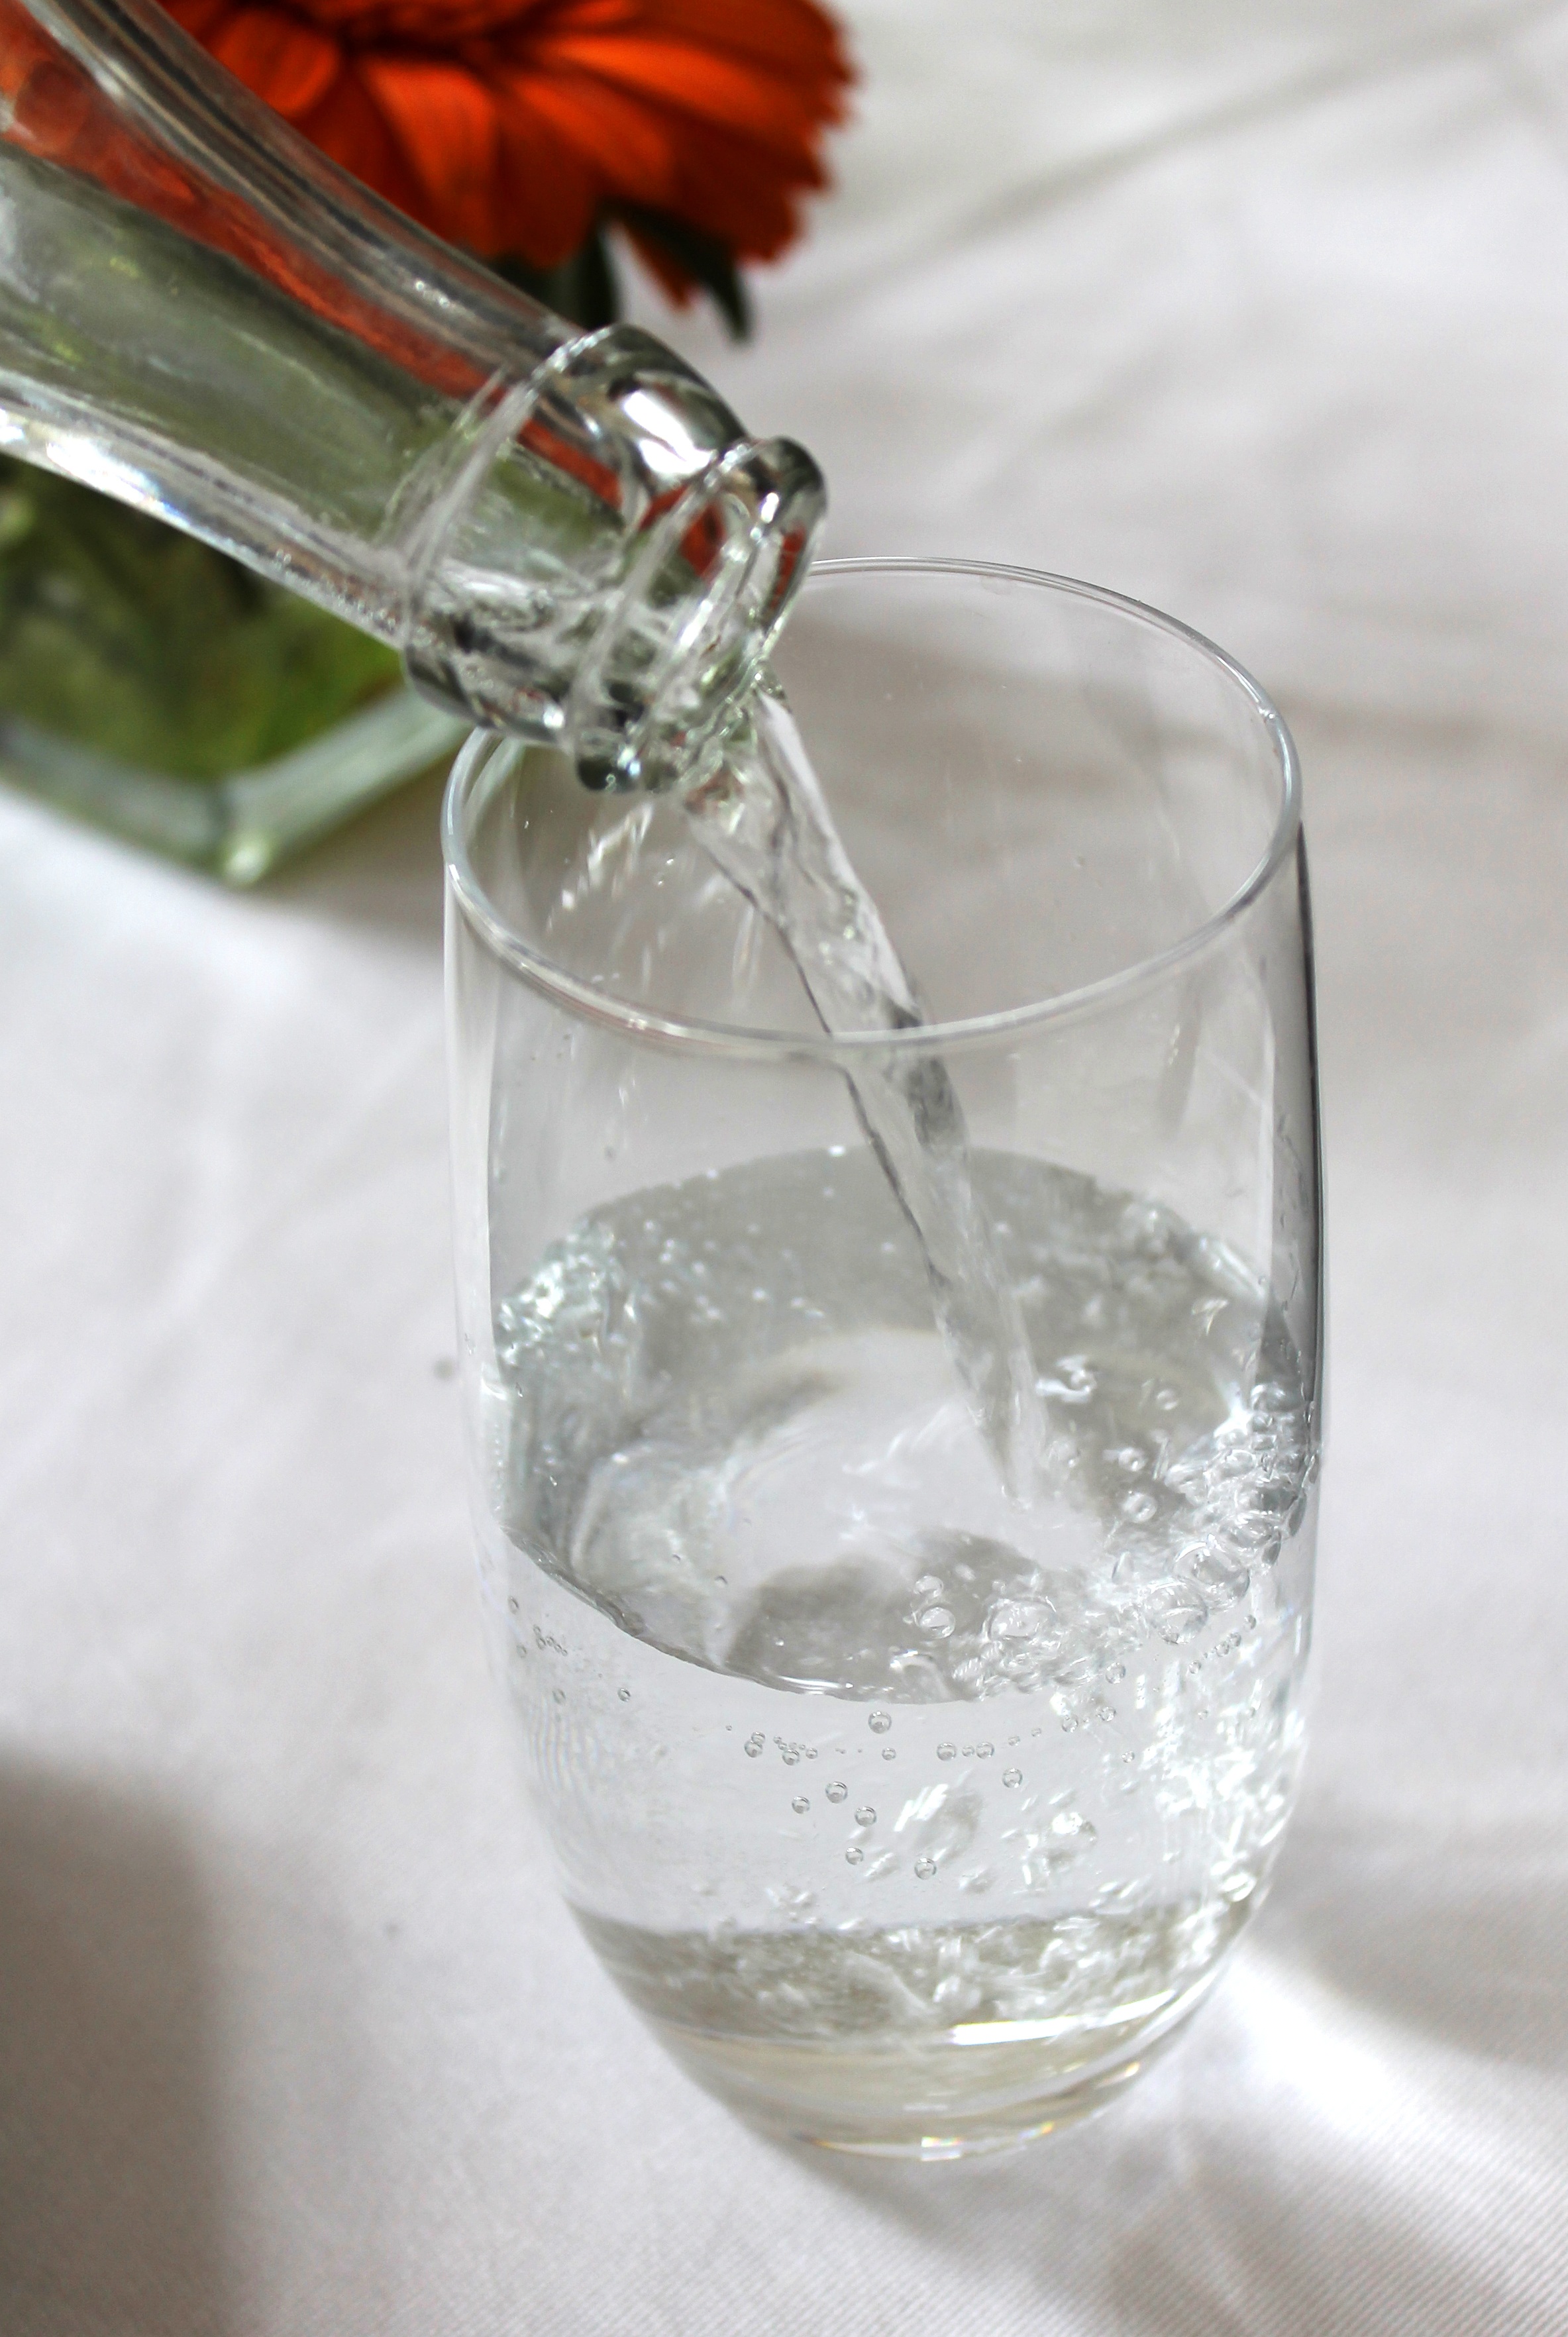
table, water, glass, drink, glass bottle, mason jar, bubbles, distilled beverage